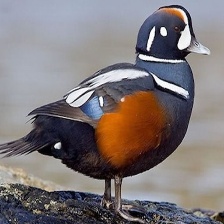
Species: HARLEQUIN DUCK
Scientific name: HISTRIONICUS HISTRIONICUS
ImageNet parent category: drake